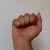
The image shows a hand gesture representing the letter 'A' in Indian Sign Language.